St Nicholas' Church, Berden

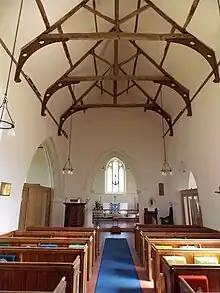
Nave and chancel from tower arch

The church walls and ceilings are rendered and painted white throughout. All windows are glazed with translucent rectilinear glass panels, in clear, red or blue. All flooring is plain red tiling except on the raised chancel sanctuary behind the altar rail where there is added bands of black, white and brown. The chancel east window is part of the 19th-century restoration, but with the use of a c. 1270 capital detail. The c. 1270 chamfered rebated chancel arch has a hood mould finished with human head label stops on both chancel and nave sides. Set within the arch is a further chamfered arch supported by responds—half-piers attached to walls supporting an arch—of semi-circular columns with flat-face faceted moulded bases, and foliate capitals that have been part-restored. A 19th-century-added arched squint is on each side of the chancel arch, each with a chamfered rebate as part of the arch. Set above each squint on the chancel side is a gable as moulding with, at its spring and point, a carved foliated detail. Within the chancel is a 14th-century piscina containing a quatrefoil shaped drain.